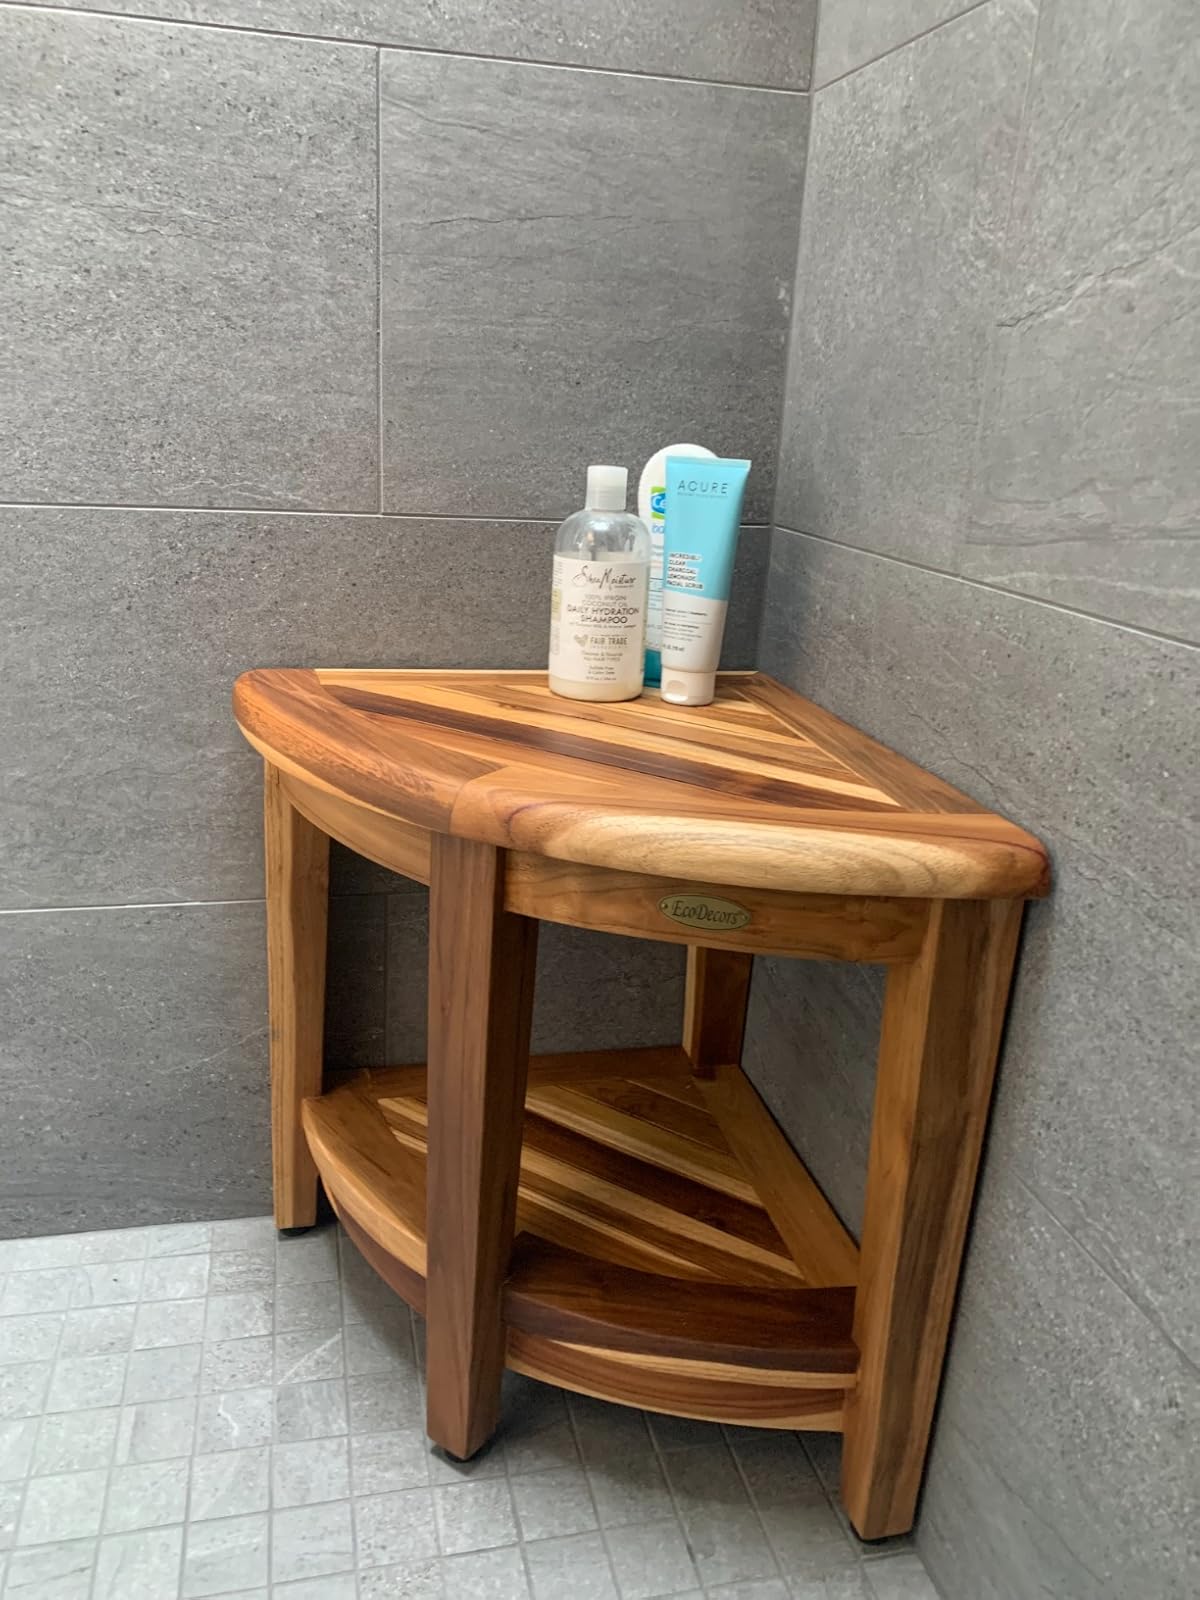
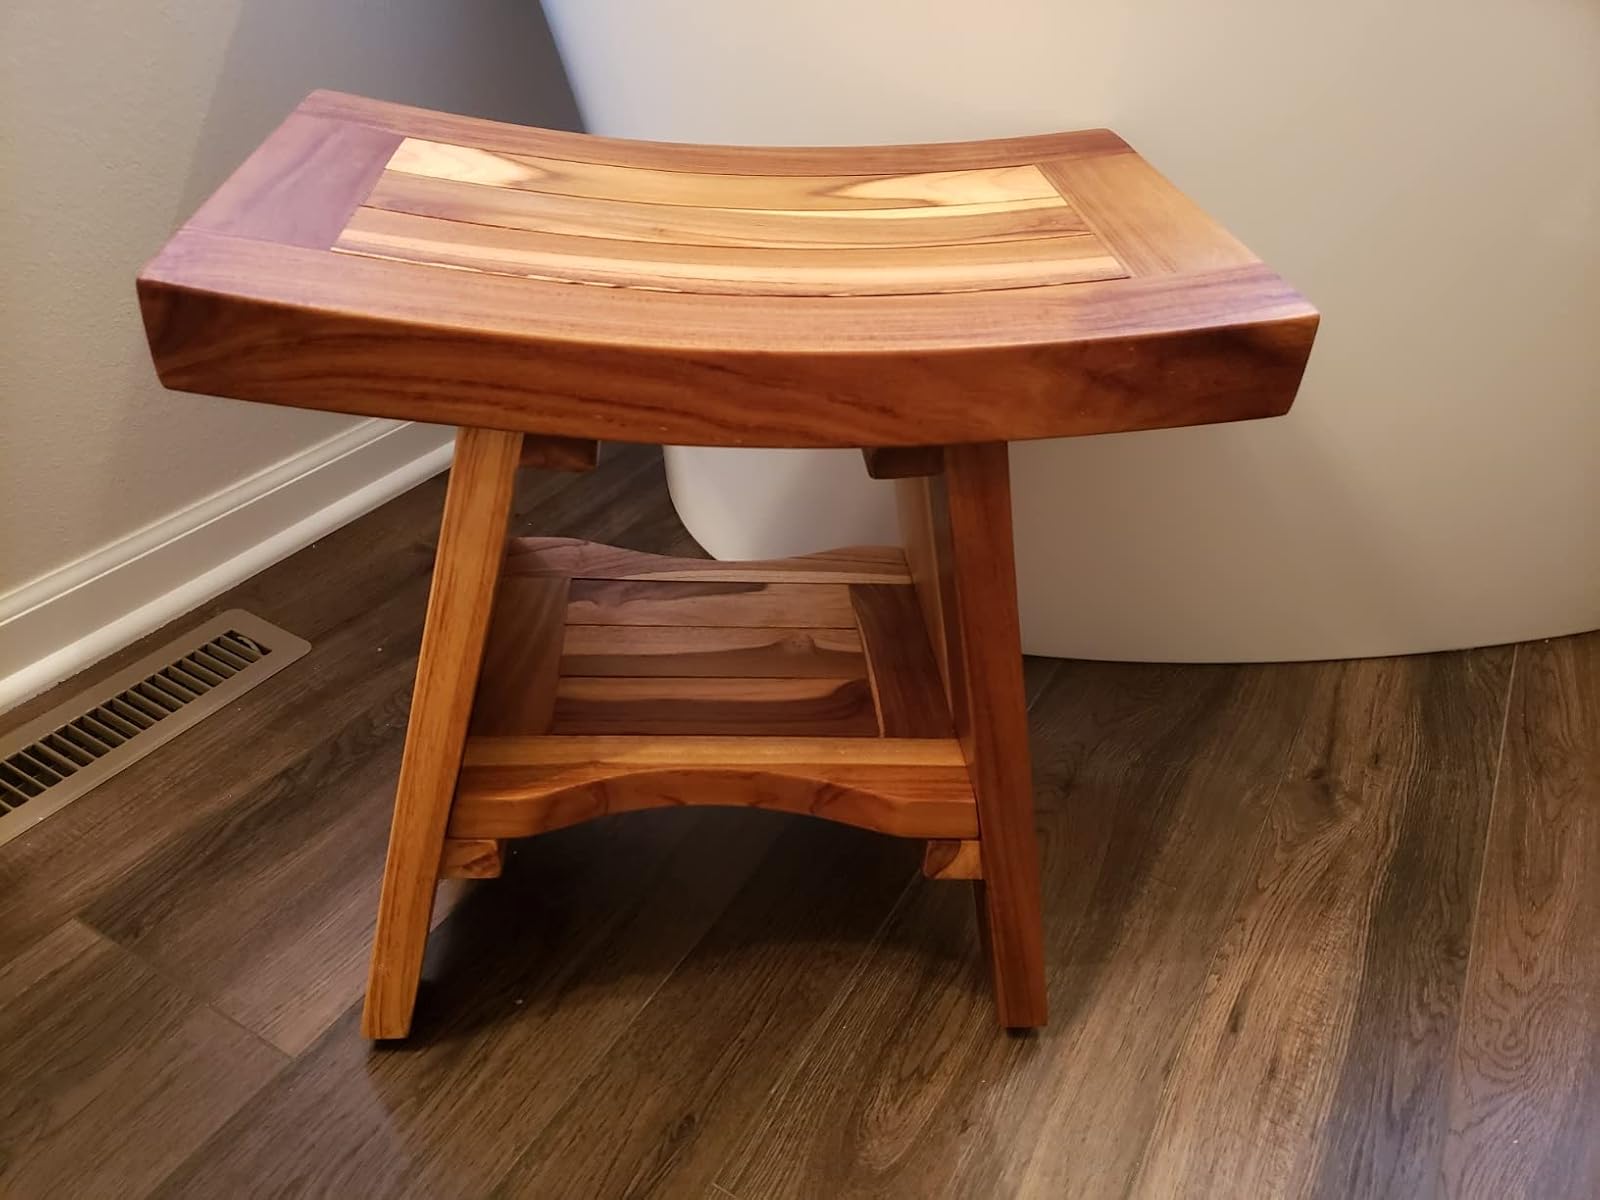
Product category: stool
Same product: no